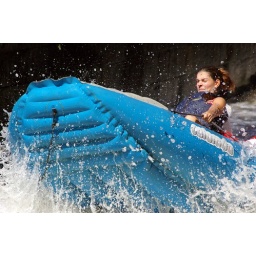
86 Vyssi Brod 2 girls in a boat 24.8.07 1